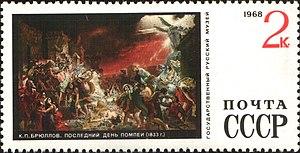
Le Dernier Jour de Pompéi est une peinture monumentale actuellement conservée au Musée Russe de Saint-Pétersbourg, œuvre la plus connue du peintre russe Karl Brioullov. Elle valut à son auteur une notoriété internationale et l'admiration d'Alexandre Pouchkine qui lui dédia un poème.